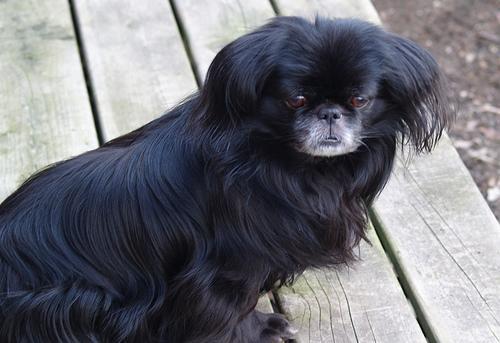
Pekinese